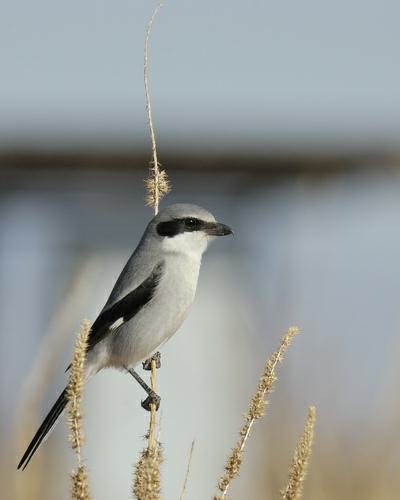
A photo of a loggerhead shrike